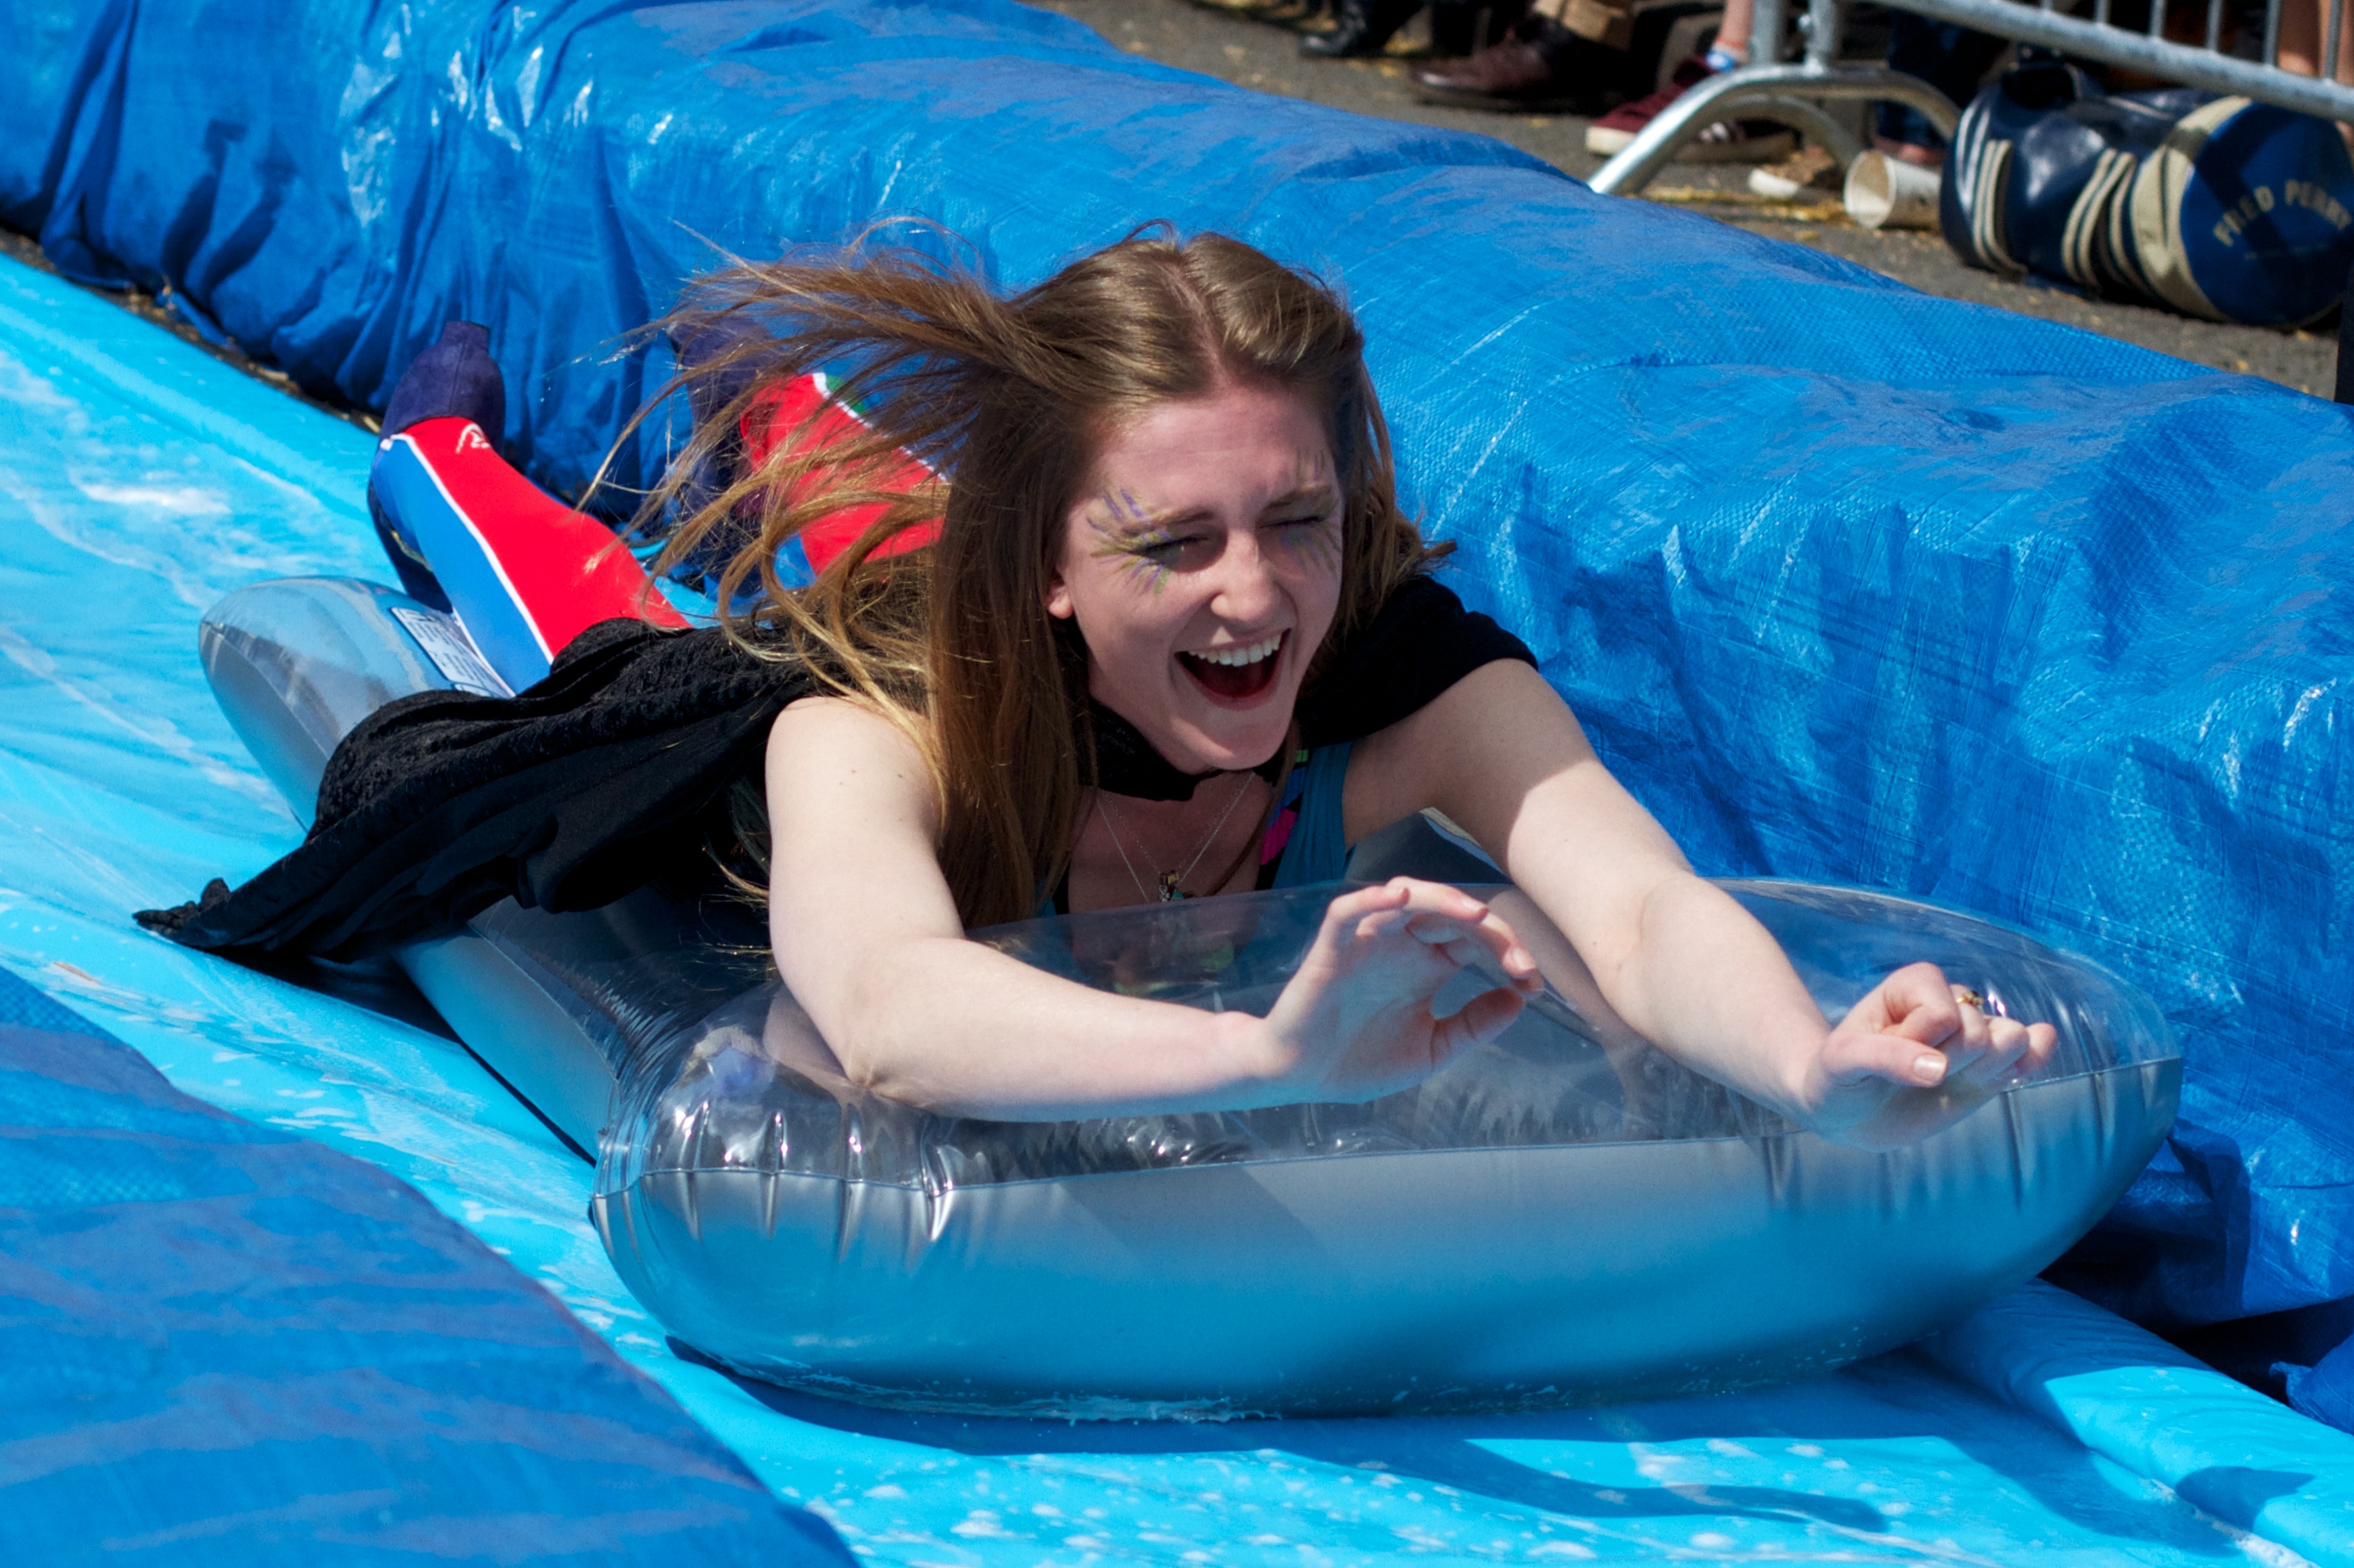
underwater, swimming pool, leisure, water park, photo shoot